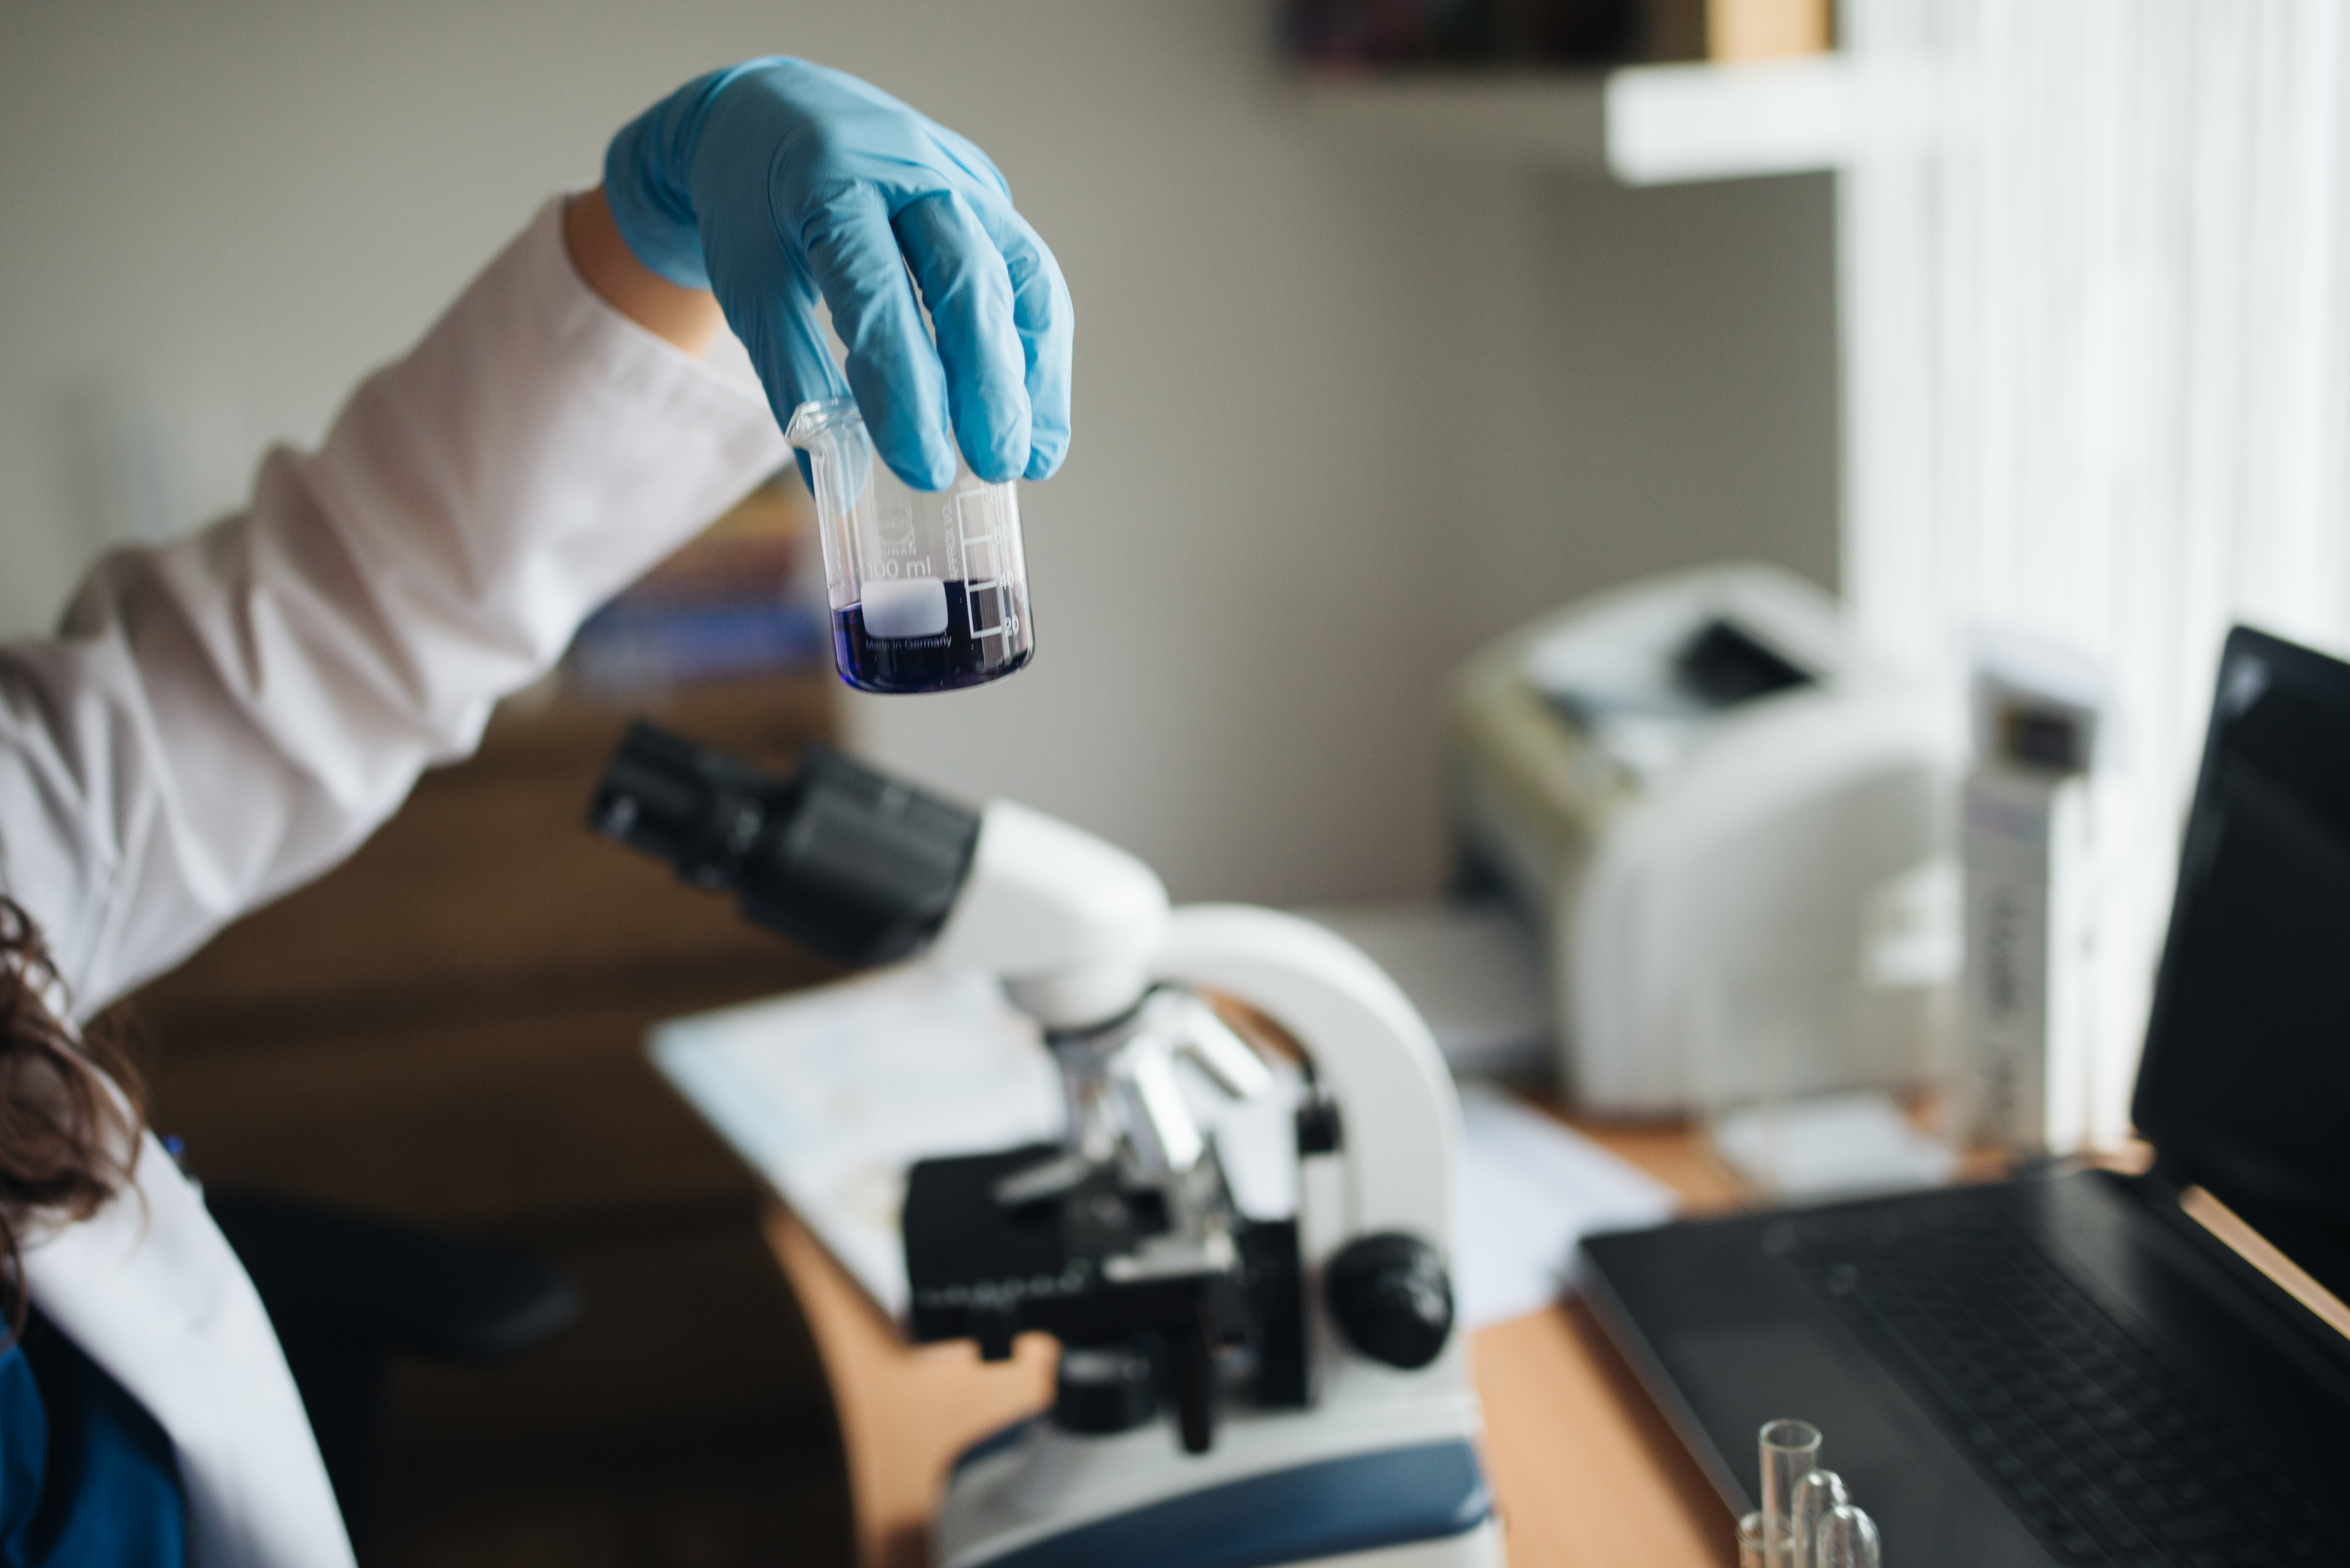
Close-up of a lab techitian examining the reaction in a glass beaker
Specialty: lab-equipment
Image credit: Shixart1985